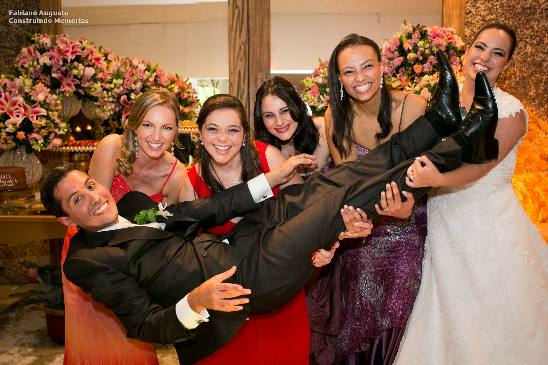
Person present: Yes